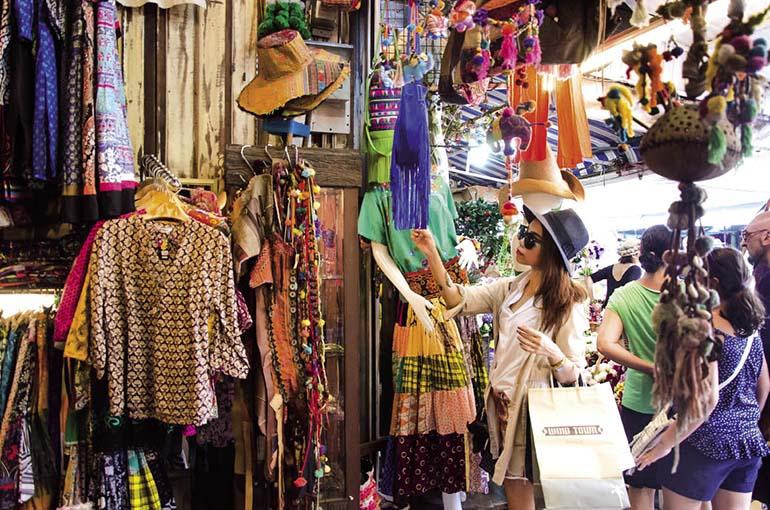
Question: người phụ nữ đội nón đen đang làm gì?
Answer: đang lựa quần áo